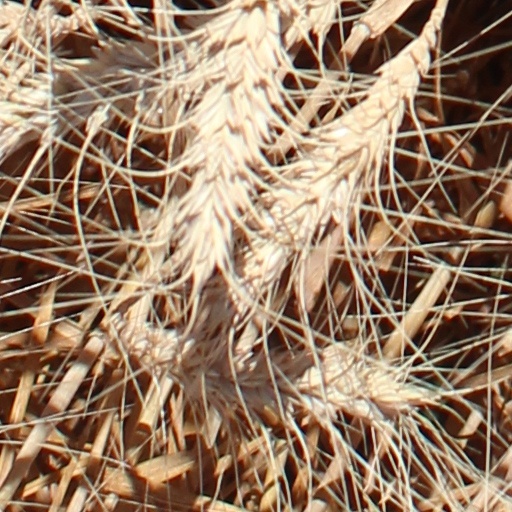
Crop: wheat